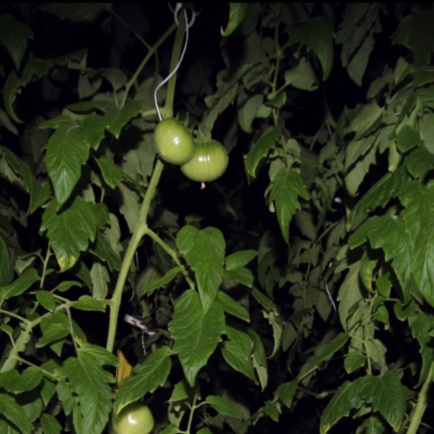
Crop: tomato